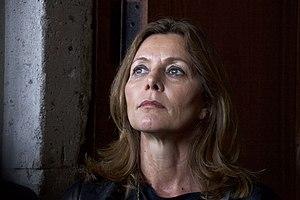
Barbara Jatta, née le 6 octobre 1962 à Rome est une historienne de l'art italienne. Le 20 décembre 2016, elle est nommée directrice des musées du Vatican par le pape François et devient la première femme à occuper cette responsabilité.